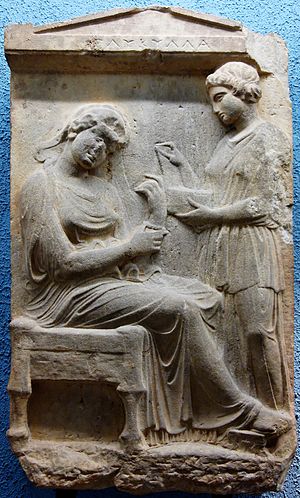
Slaveri / Europas slaver indtil år 1500 / Grækenland
Slavinde holder et smykkeskrin for sin herskerinde. Gravsten, 430–410 f.Kr.
Slaveri er at være andres ejendom og at være tvunget til f.eks. arbejde. Slaveri har været almindeligt i de fleste kendte civilisationer i menneskehedens historie. Både i antikkens Grækenland og Romerriget var slaveriet særdeles udbredt, og i Mesopotamien, Egypten, Fønikien, Indien, Pakistan og i Kina var slaveriet en integreret del af dagligdagen.